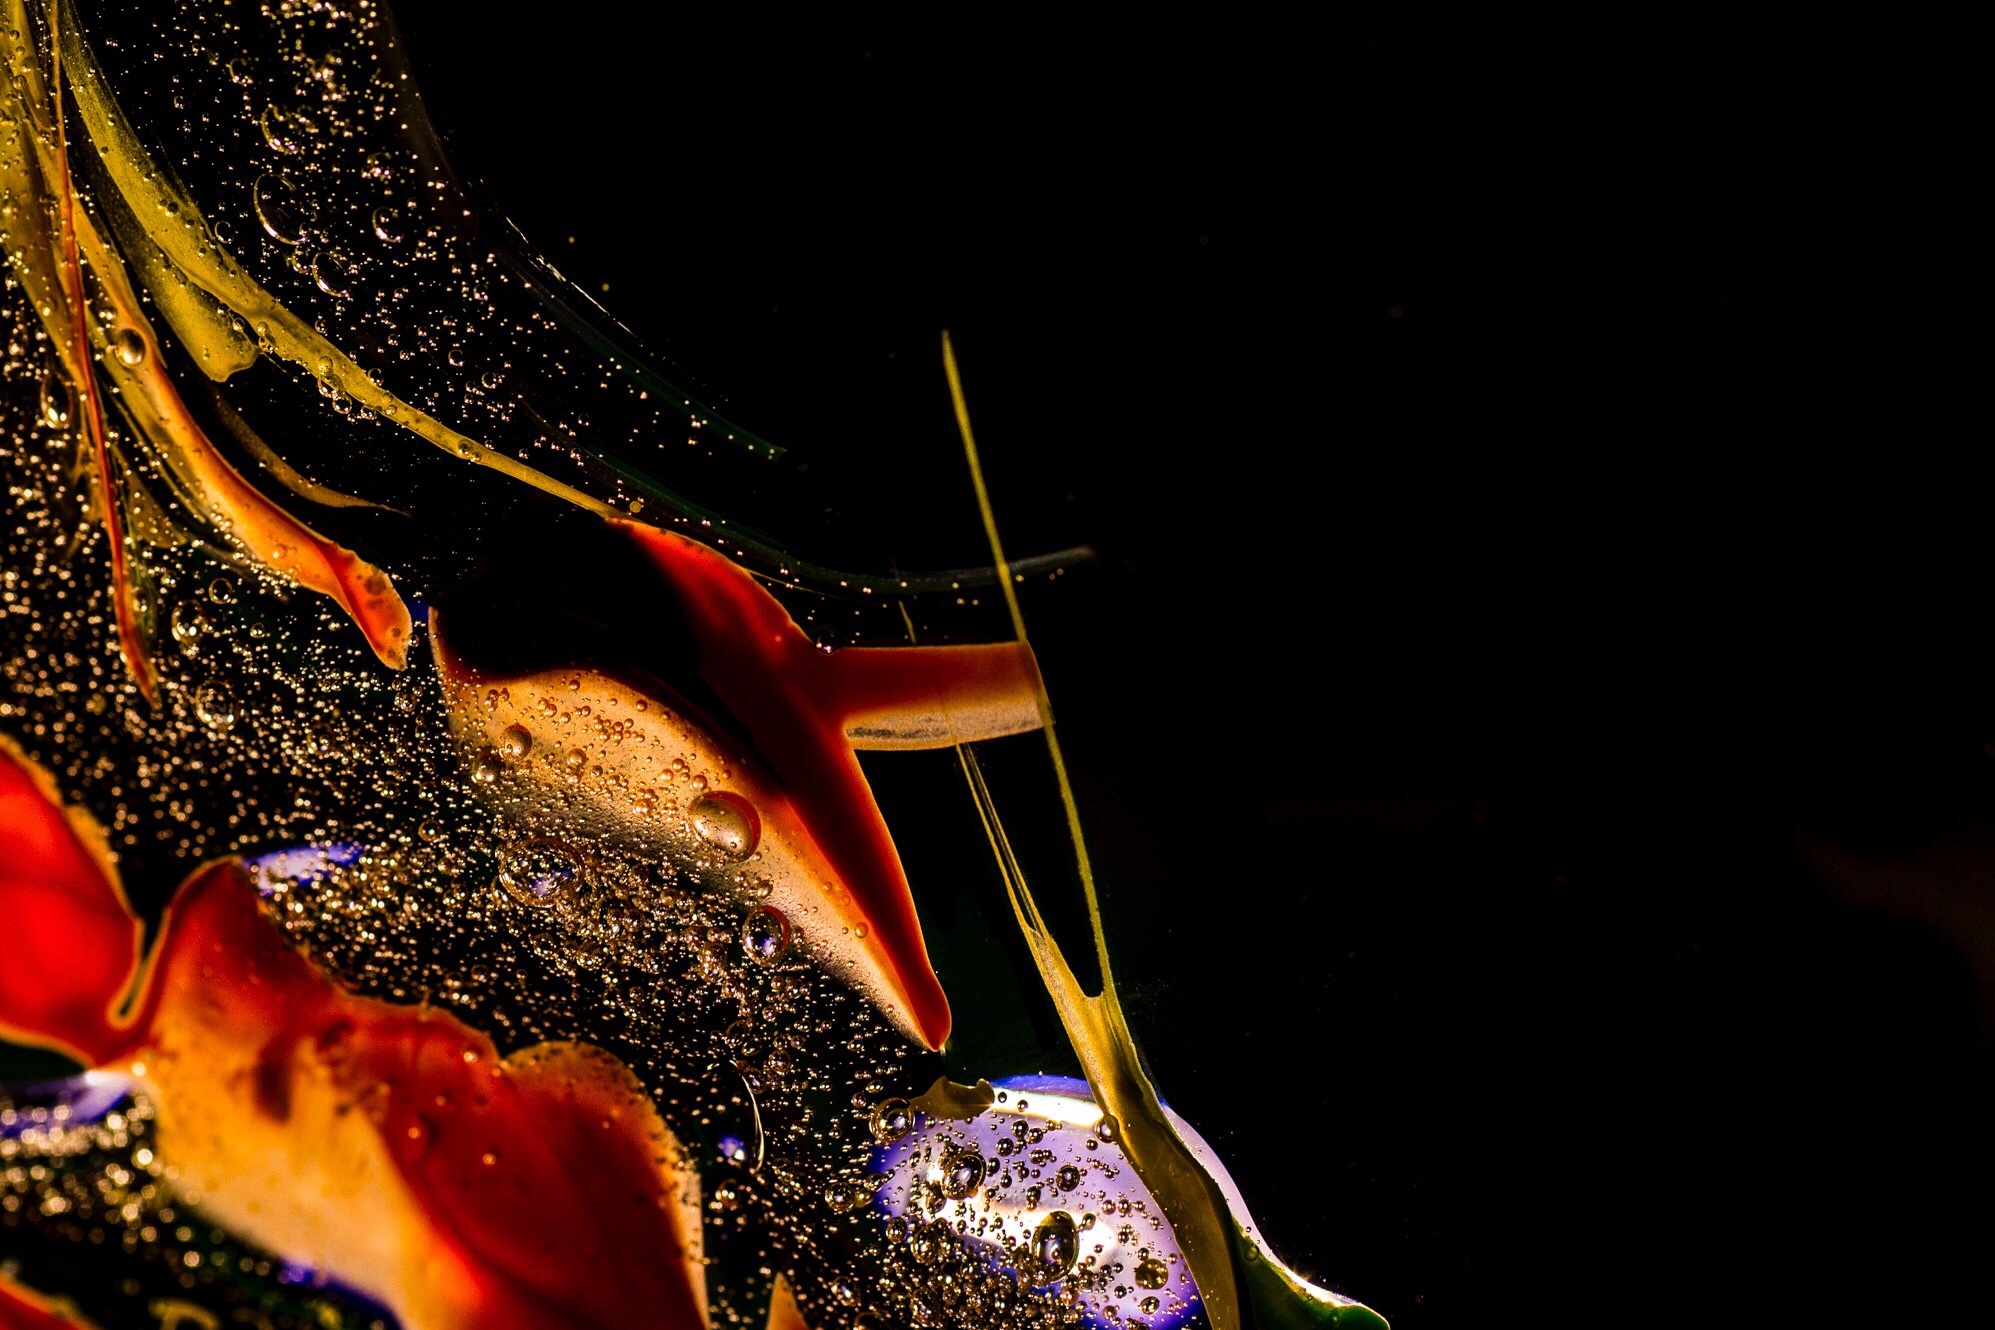
abstract, night, photography, guitar, color, paint, black, musical instrument, violin, colors, fantasy, macro photography, string instrument, computer wallpaper, bowed string instrument, violin family, plucked string instruments